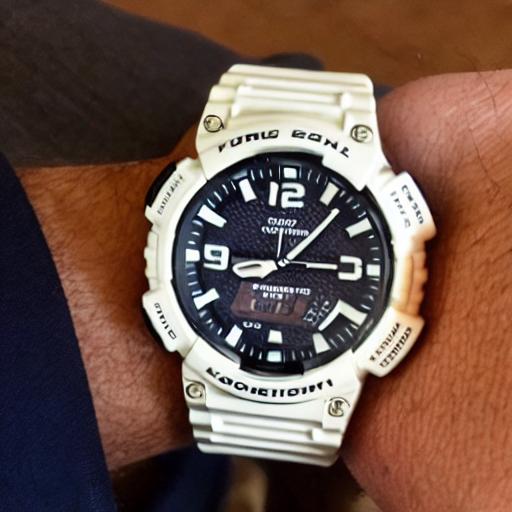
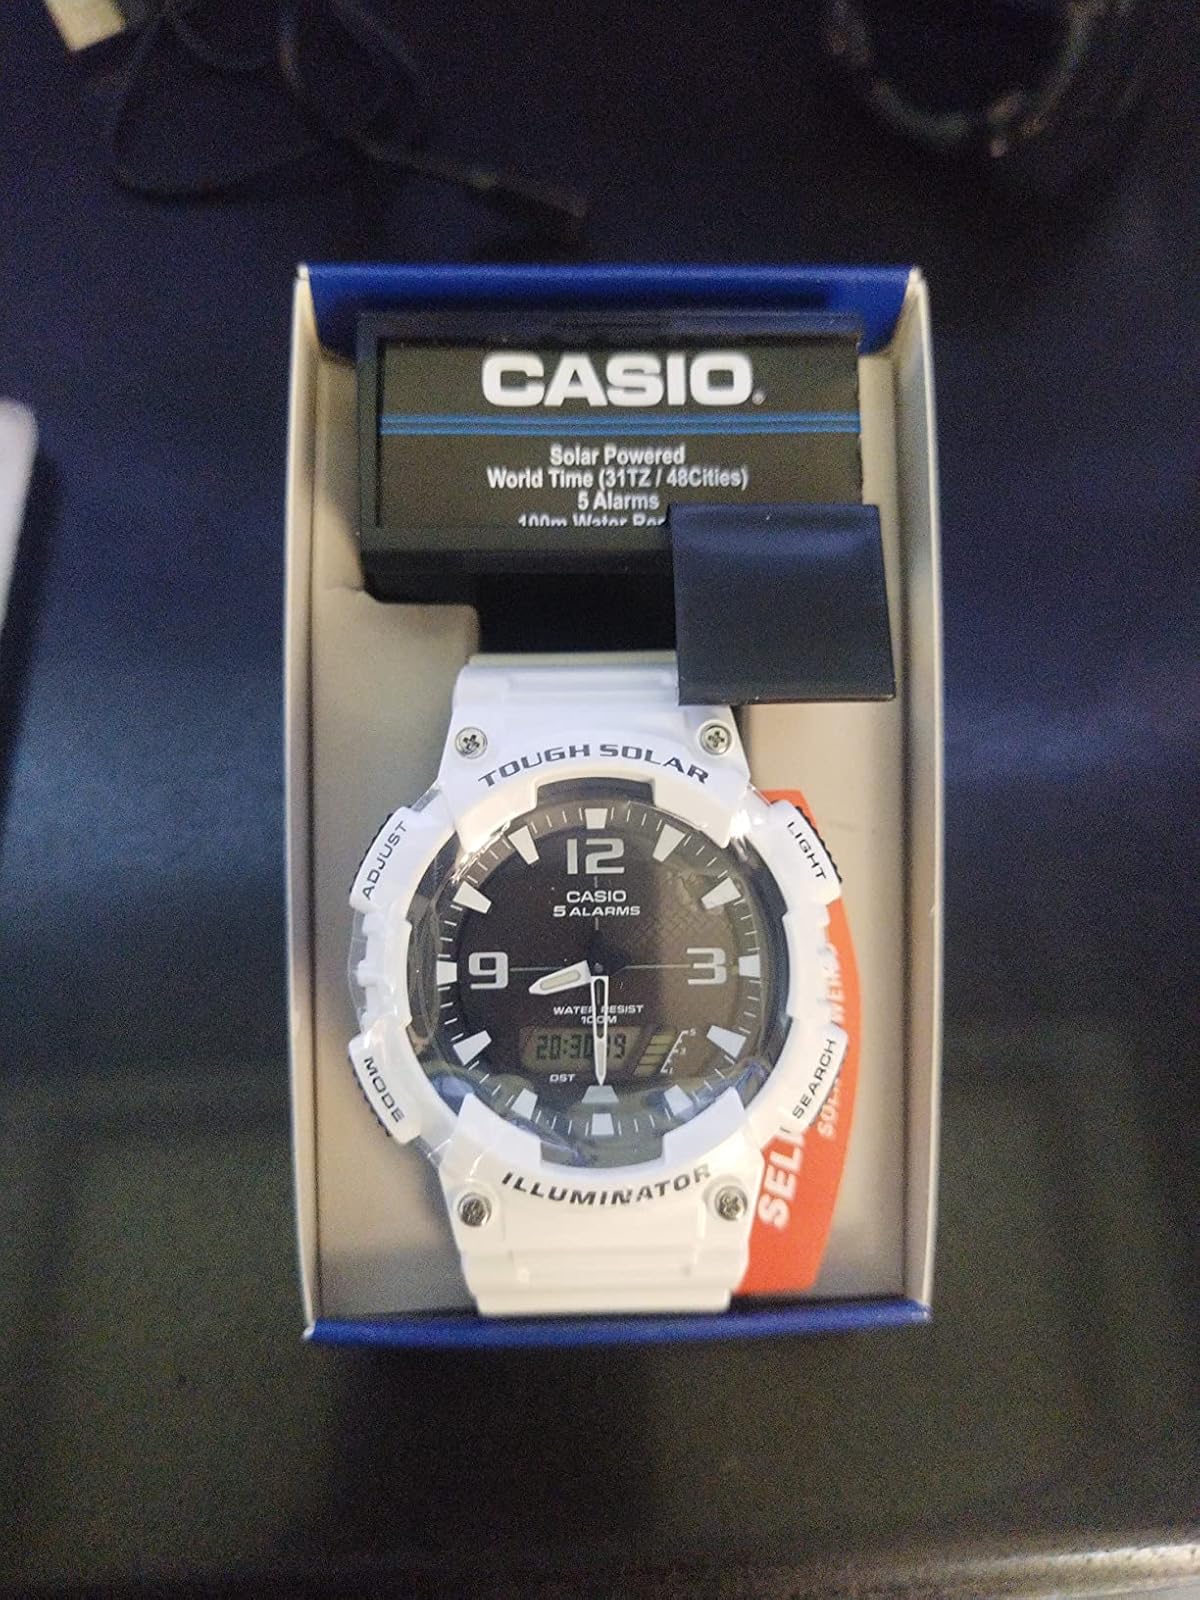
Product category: accessories_watch
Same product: no